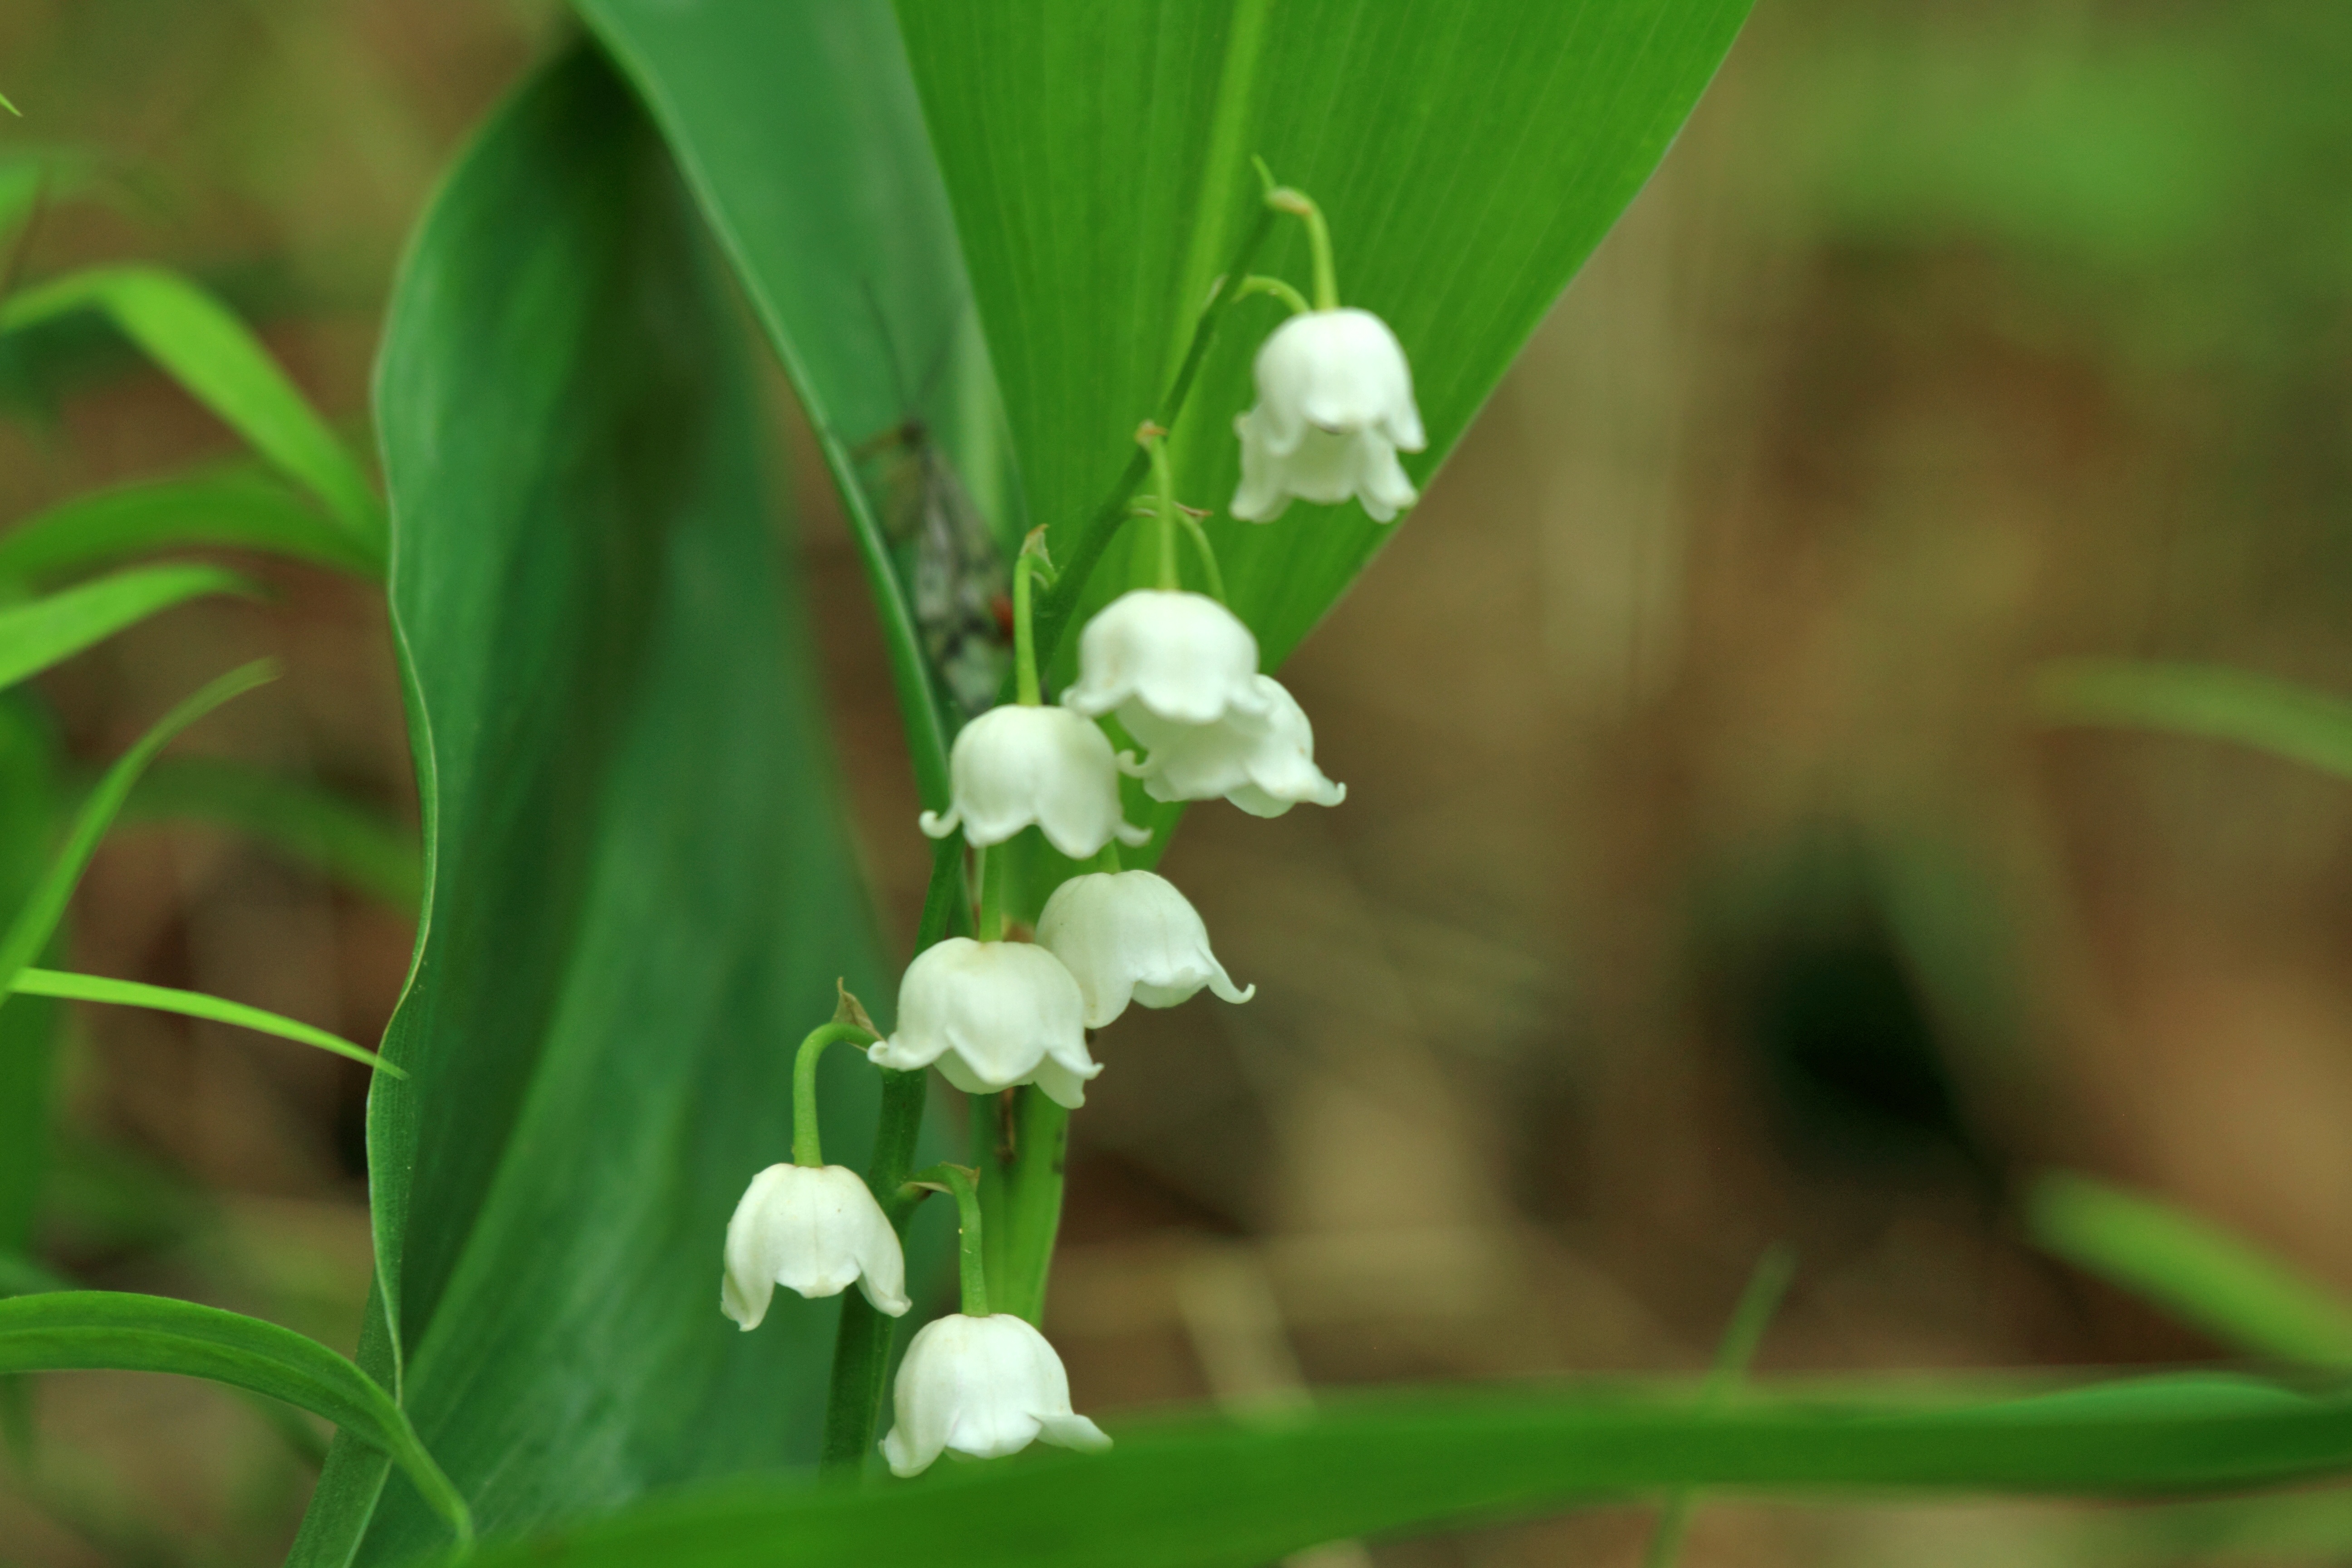
nature, blossom, plant, leaf, flower, green, botany, flora, wildflower, close up, macro photography, flowering plant, lily of the valley, plant stem, land plant, dayflower family